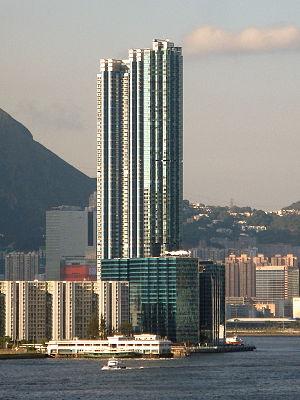
The Harbourfront Landmark est un gratte-ciel de Hong Kong terminé en 2001.